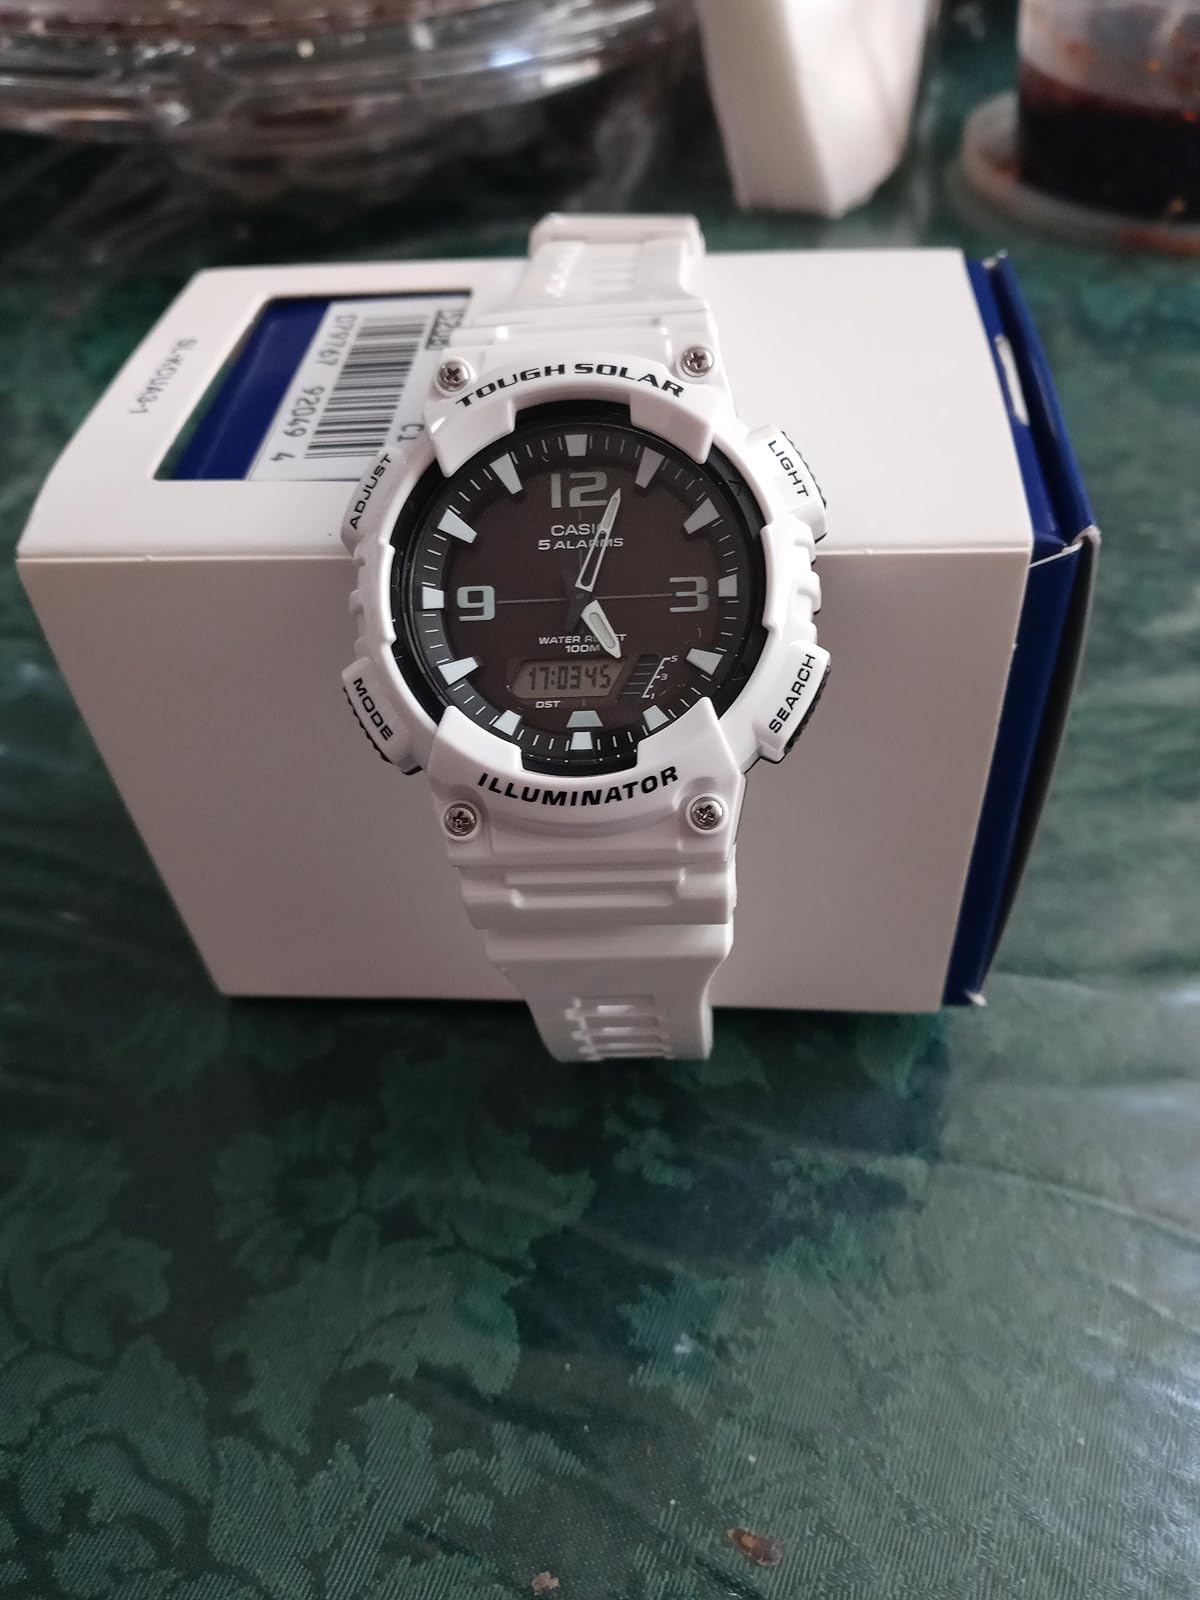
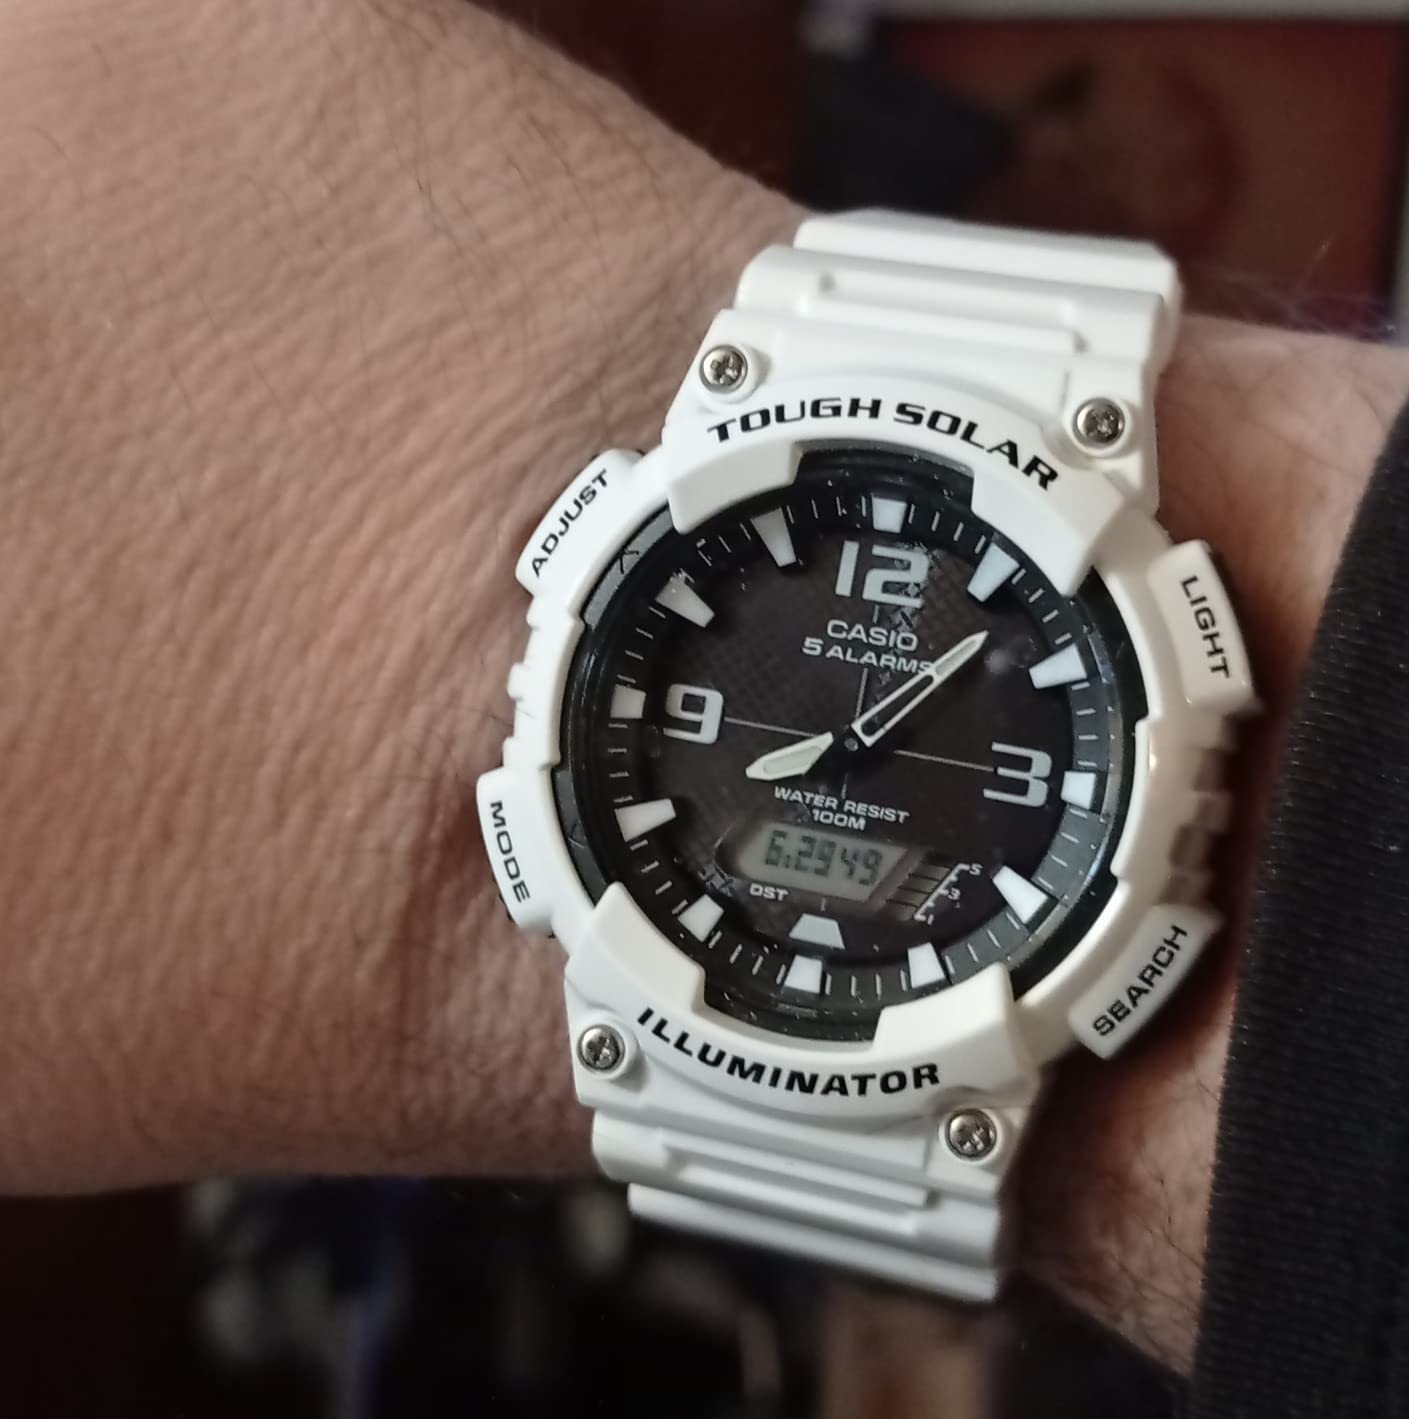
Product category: accessories_watch
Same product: yes